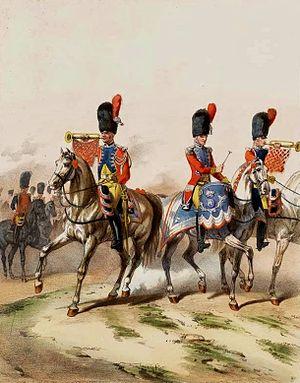
Gendarmerie d'élite de la Garde impériale, trompettes et timbalier, 1804.
La gendarmerie d'élite est un corps de gendarmerie créée en 1801 par Napoléon Bonaparte et en service dans l'armée française jusqu'en 1815. Incorporée en 1803 à la Garde consulaire, elle conserve son appellation à l'avènement du Premier Empire au sein de la nouvelle Garde impériale.